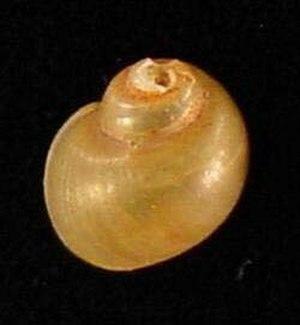
Les Lithoglyphidae constituent une famille de mollusques gastéropodes de l'ordre des Littorinimorpha.